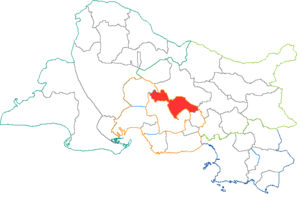
Situation du canton dans le département des Bouches-du-Rhône (France)
Le canton de Berre-l'Étang est une division administrative située dans le département des Bouches-du-Rhône, dans l'arrondissement d'Istres. À la suite du redécoupage cantonal de 2014, les limites territoriales du canton sont remaniées. Le nombre de communes du canton passe de 3 à 9.